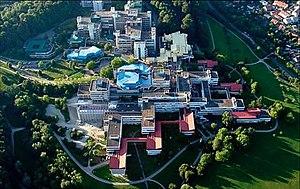
L'université de Constance est une université allemande, fondée en 1966 à côté du lac de Constance et est donc située à proximité de la Suisse et de l'Autriche.